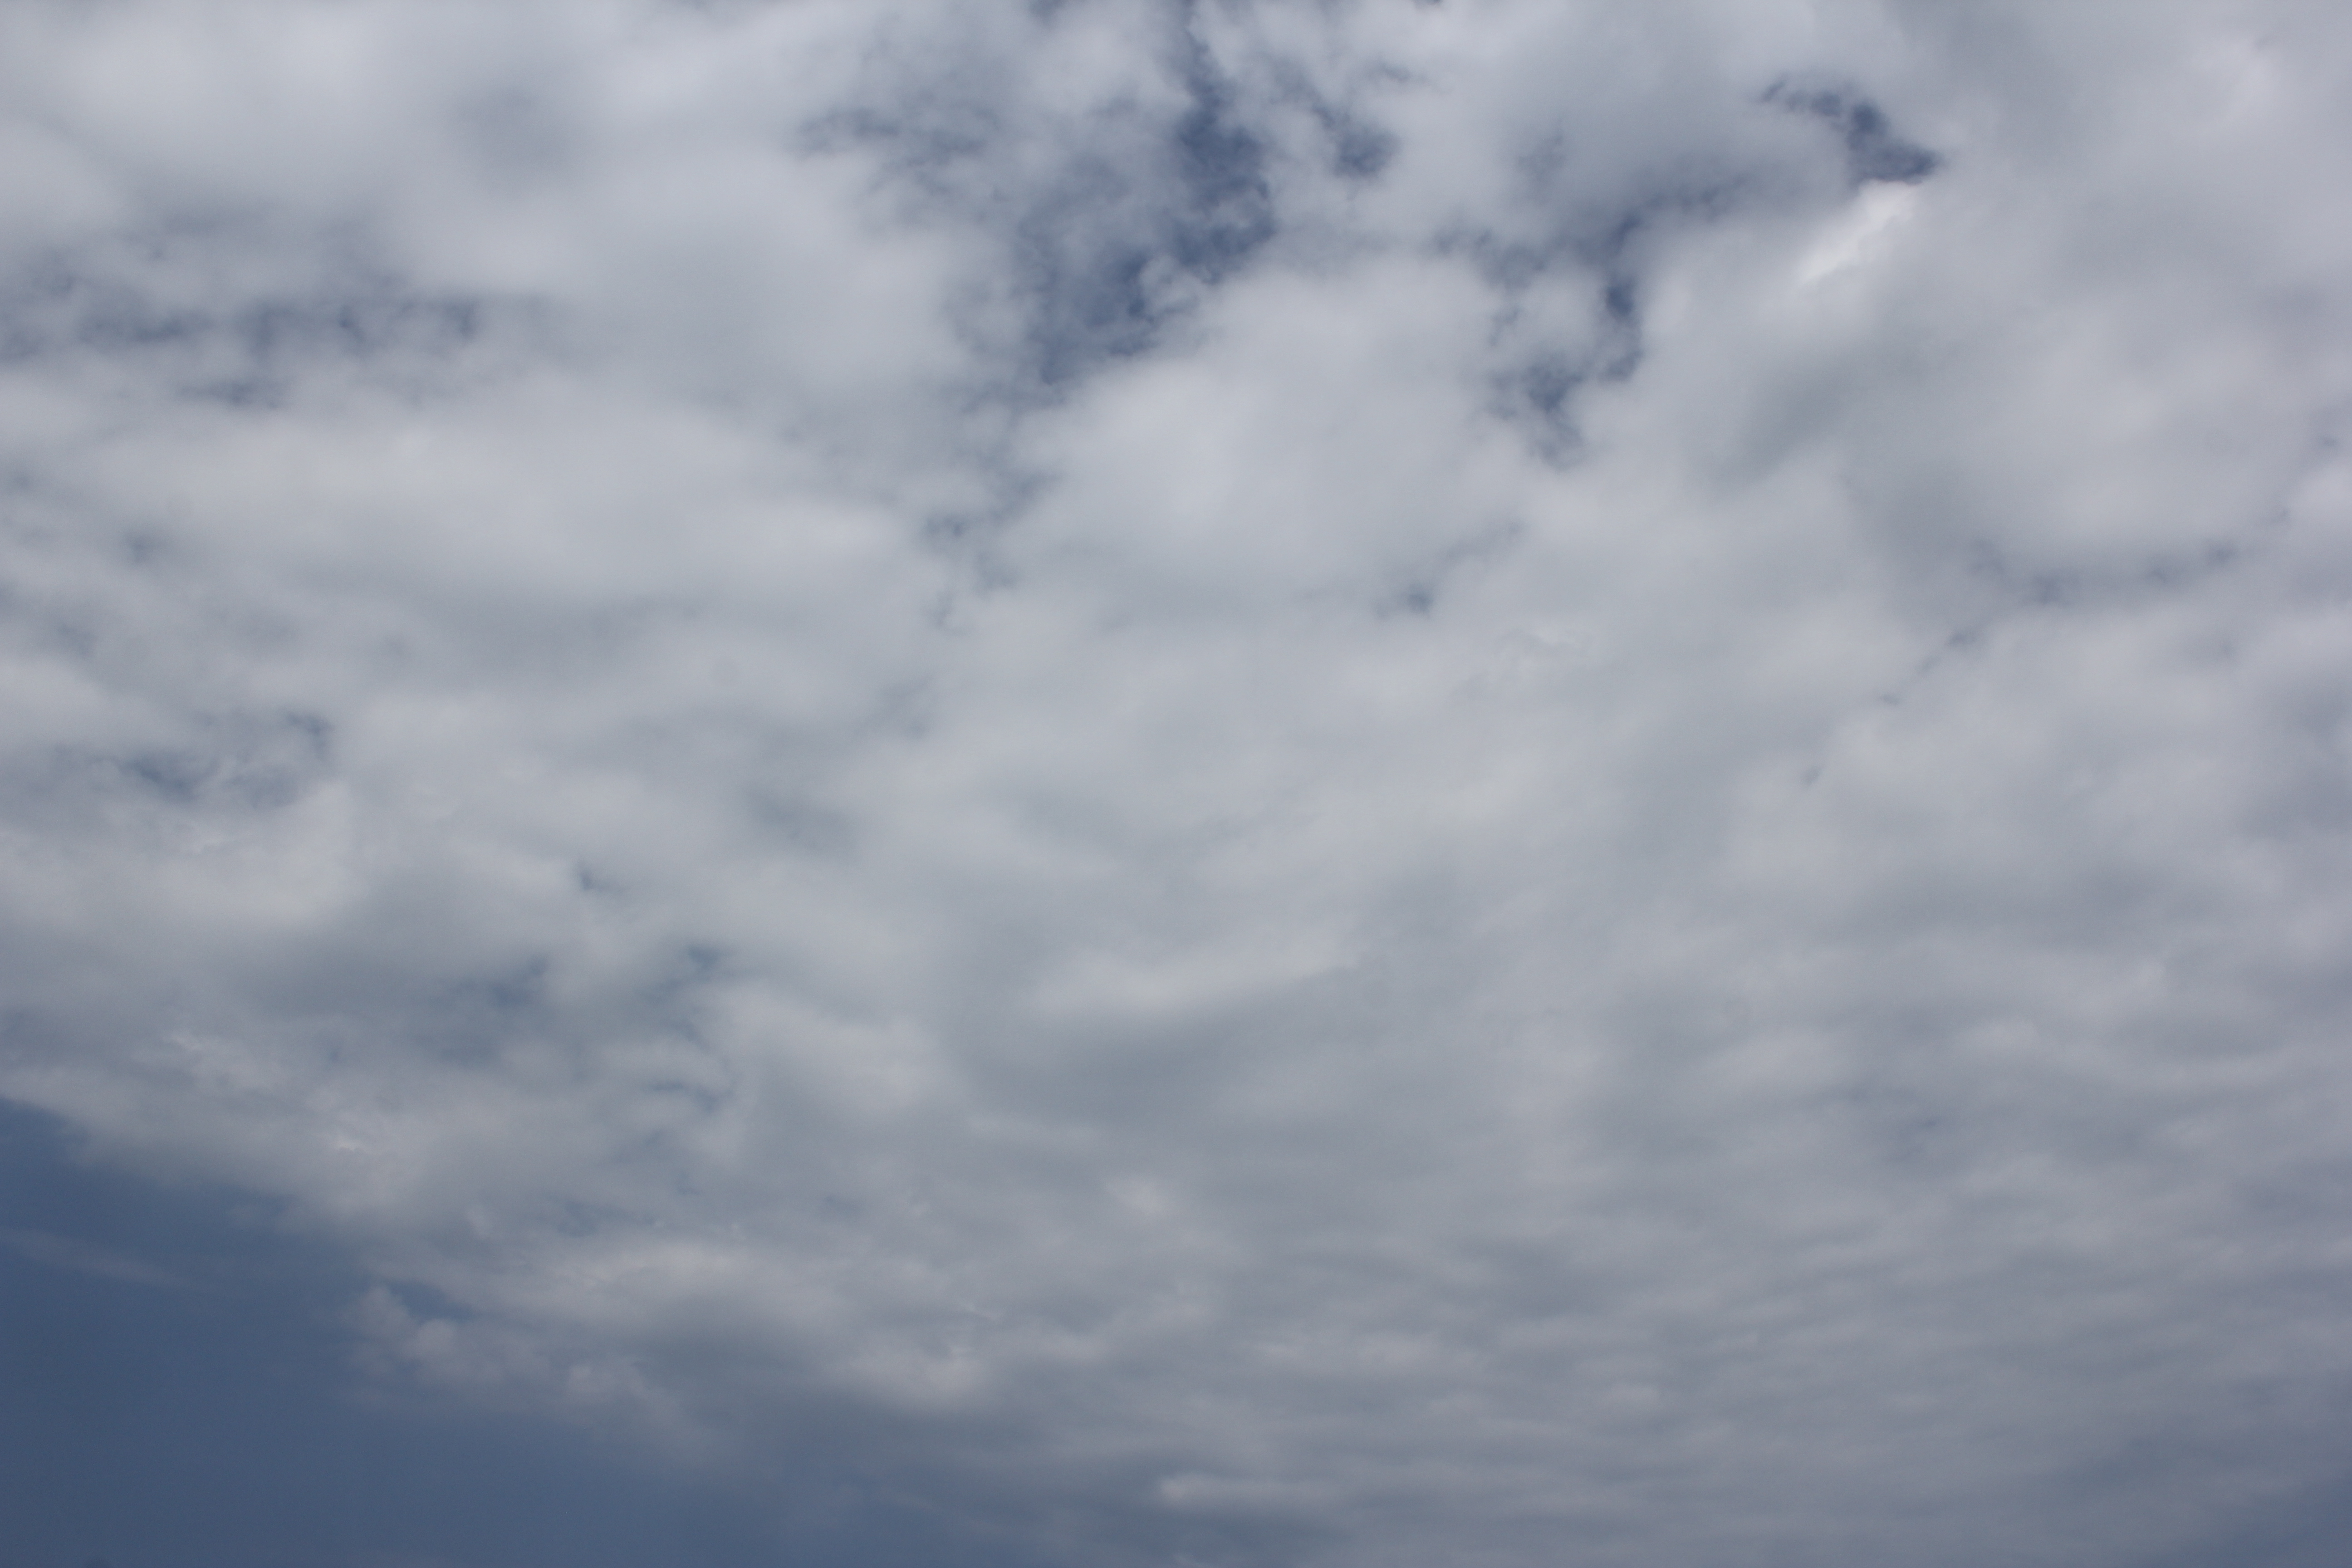
Cloud type: Altocumulus